Wu Nan

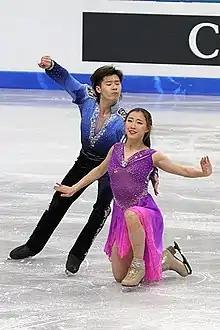

Wu Nan (born December 9, 1991, in Beijing) is a Chinese ice dancer. His partner is Shi Shang.